Peoples Temple in San Francisco

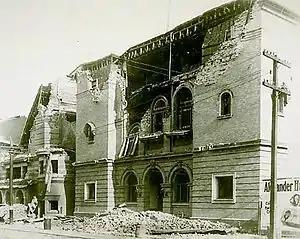
The building at 1859 Geary Blvd after the 1906 earthquake.

In 1971, the Temple established a permanent facility in San Francisco at 1859 Geary Boulevard, an old building in the city's Western Addition that used to be a Scottish Rite temple; a Los Angeles facility followed two years later. The Temple purchased the Geary Boulevard building for $122,500 in 1972. While the Temple's Los Angeles facility initially attracted a larger, mostly African-American membership, the Temple later enticed hundreds of devoted Los Angeles members to move north to San Francisco to attend Temple meetings at Geary Boulevard.